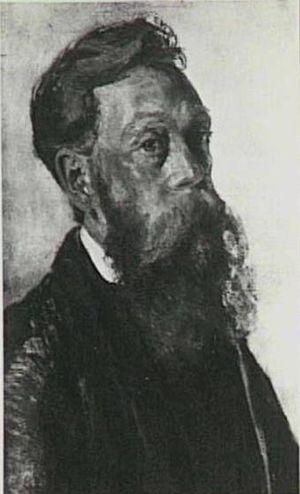
Carel Adolph Lion Cachet est un designer, graveur et céramiste néerlandais, qui a joué un grand rôle dans la transformation des arts décoratifs néerlandais au début du XXᵉ siècle.